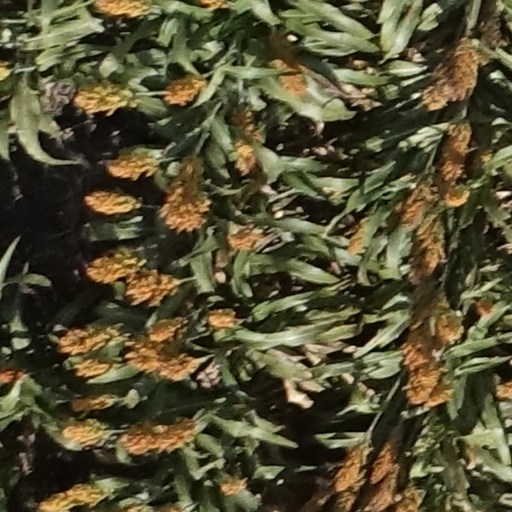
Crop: sorghum